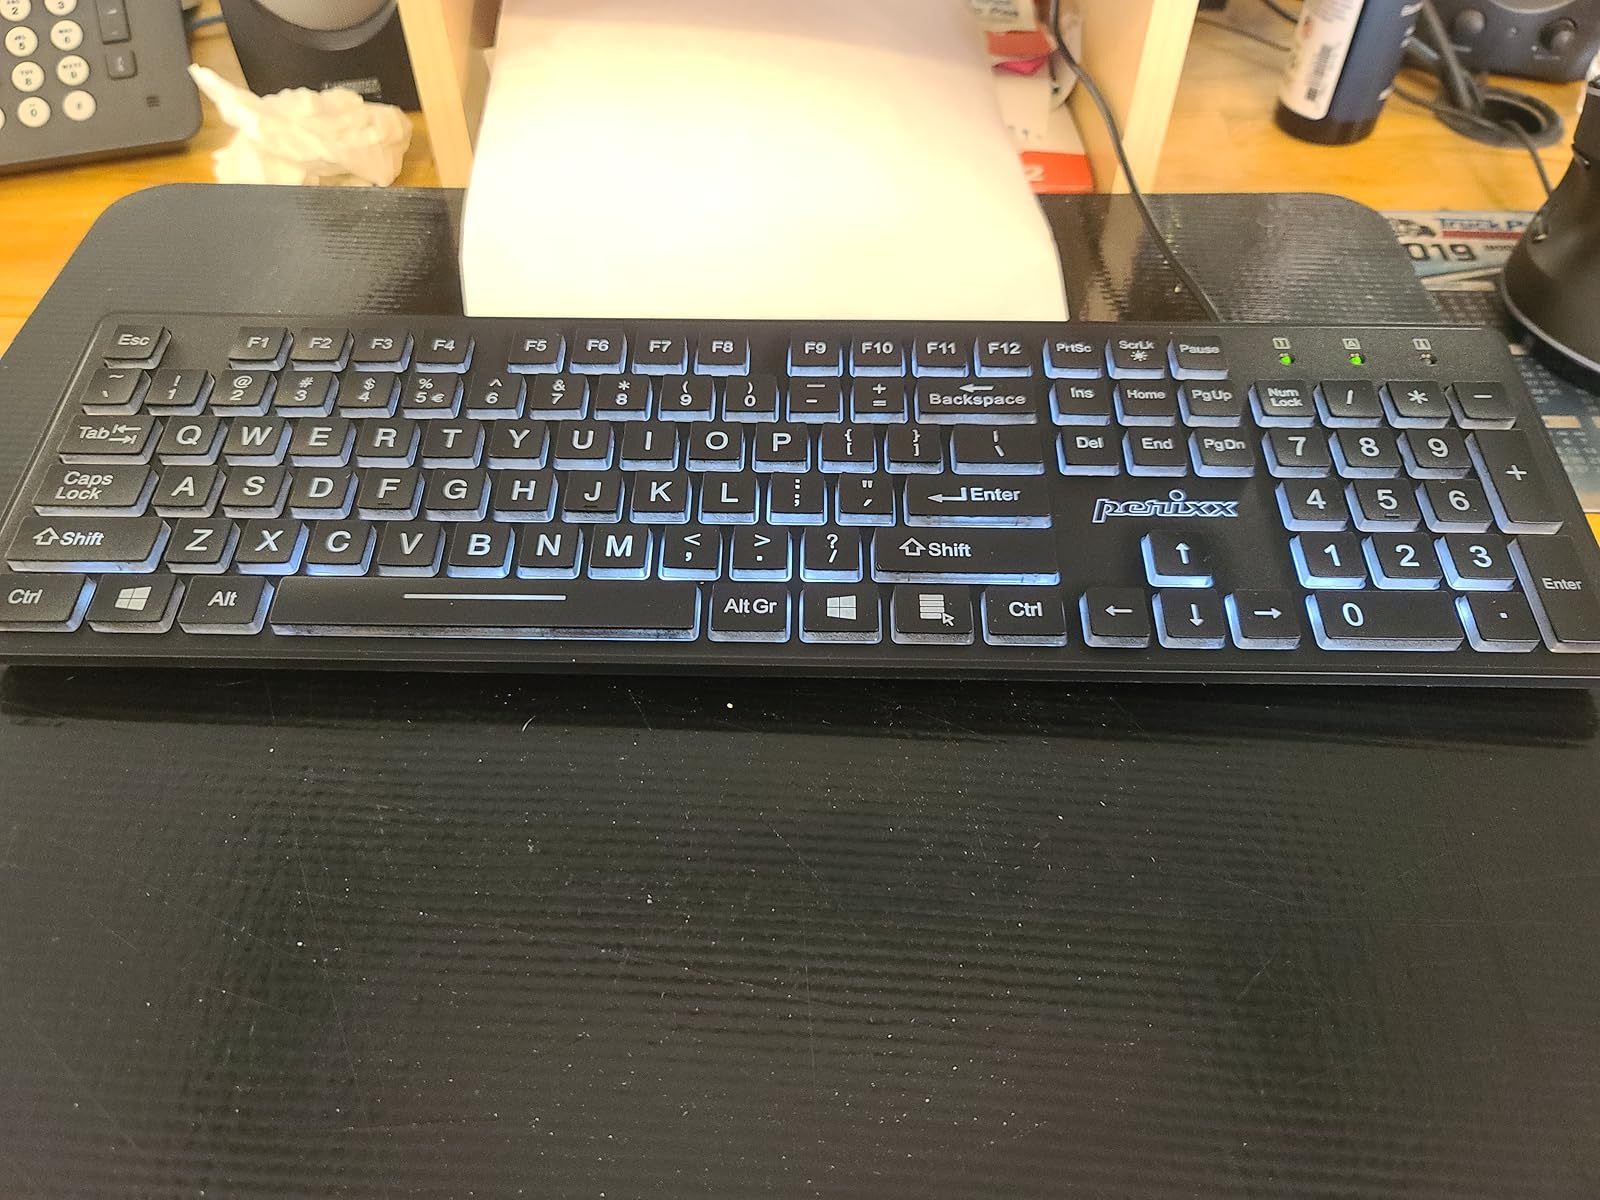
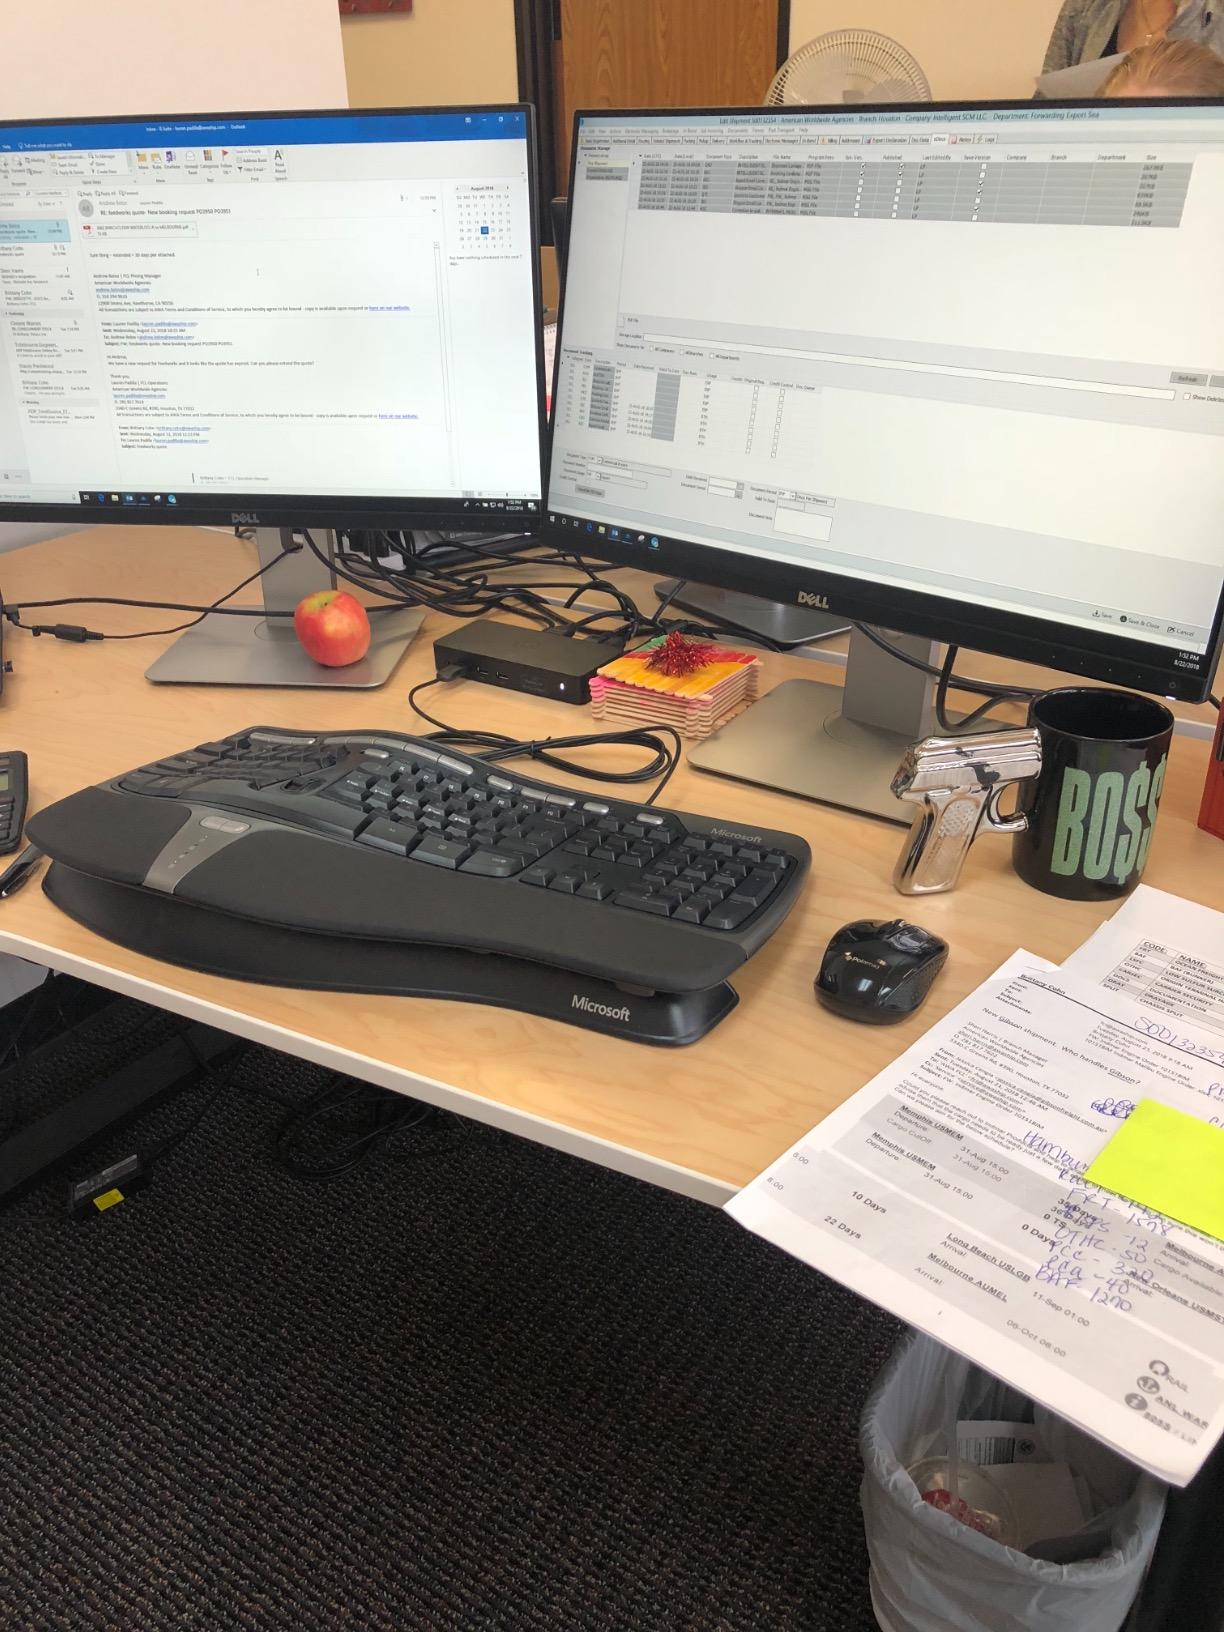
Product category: keyboard
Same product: no